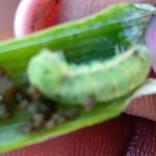
Crop: Onion
Condition: caterpillar-p